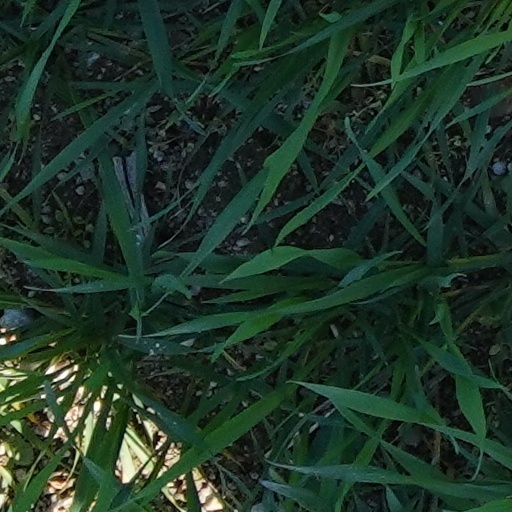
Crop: wheat